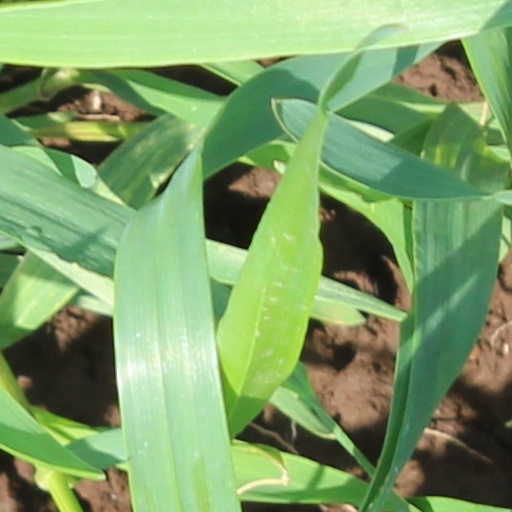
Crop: wheat